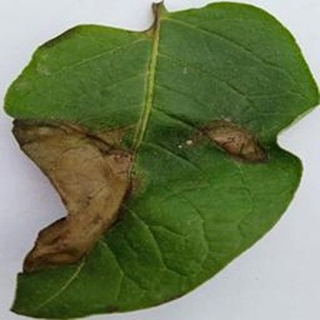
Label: potato_late_blight